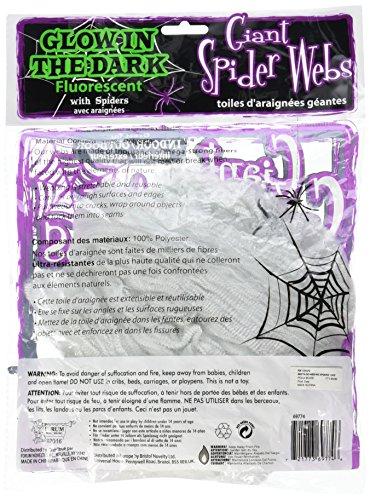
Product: Forum Novelties Glow in The Dark Super Stretchy Giant Spider Webs
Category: Toys & Games | Party Supplies
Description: Unit Of Measure: 1 pieces.
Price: $4.33
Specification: ProductDimensions:8.3x8.2x1.2inches|ItemWeight:0.64ounces|ShippingWeight:0.64ounces(Viewshippingratesandpolicies)|ASIN:B01IDT0BCG|Itemmodelnumber:69774|Manufacturerrecommendedage:4-7years